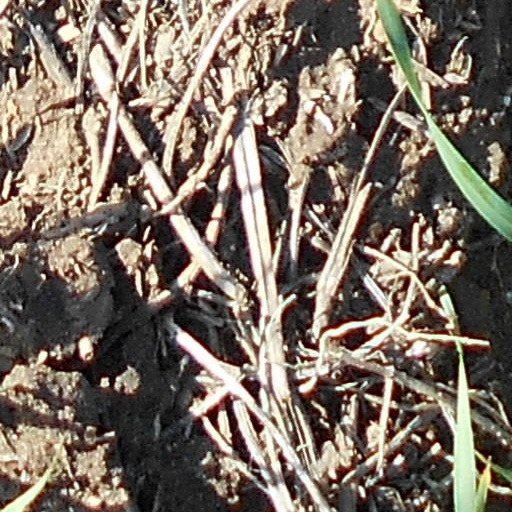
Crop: wheat